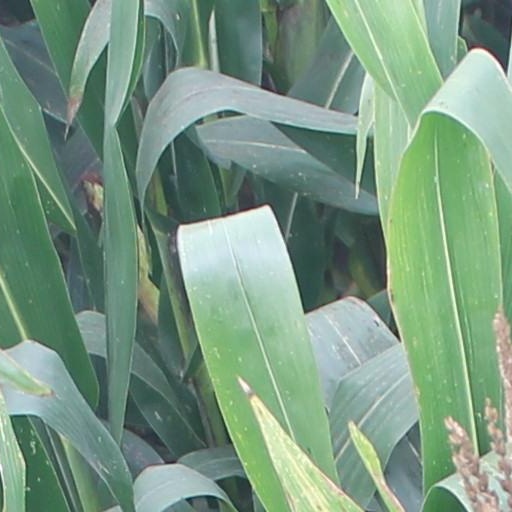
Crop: maize; corn